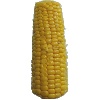
Label: Corn 1